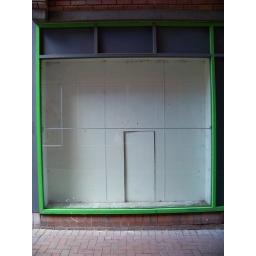
door in window